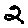
Label: 2